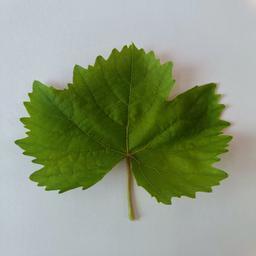
Label: Healthy Leaves